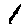
Label: 1